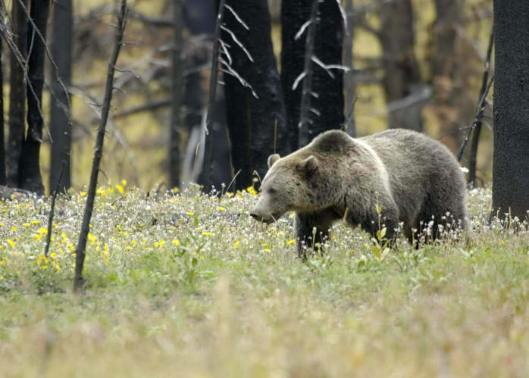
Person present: No